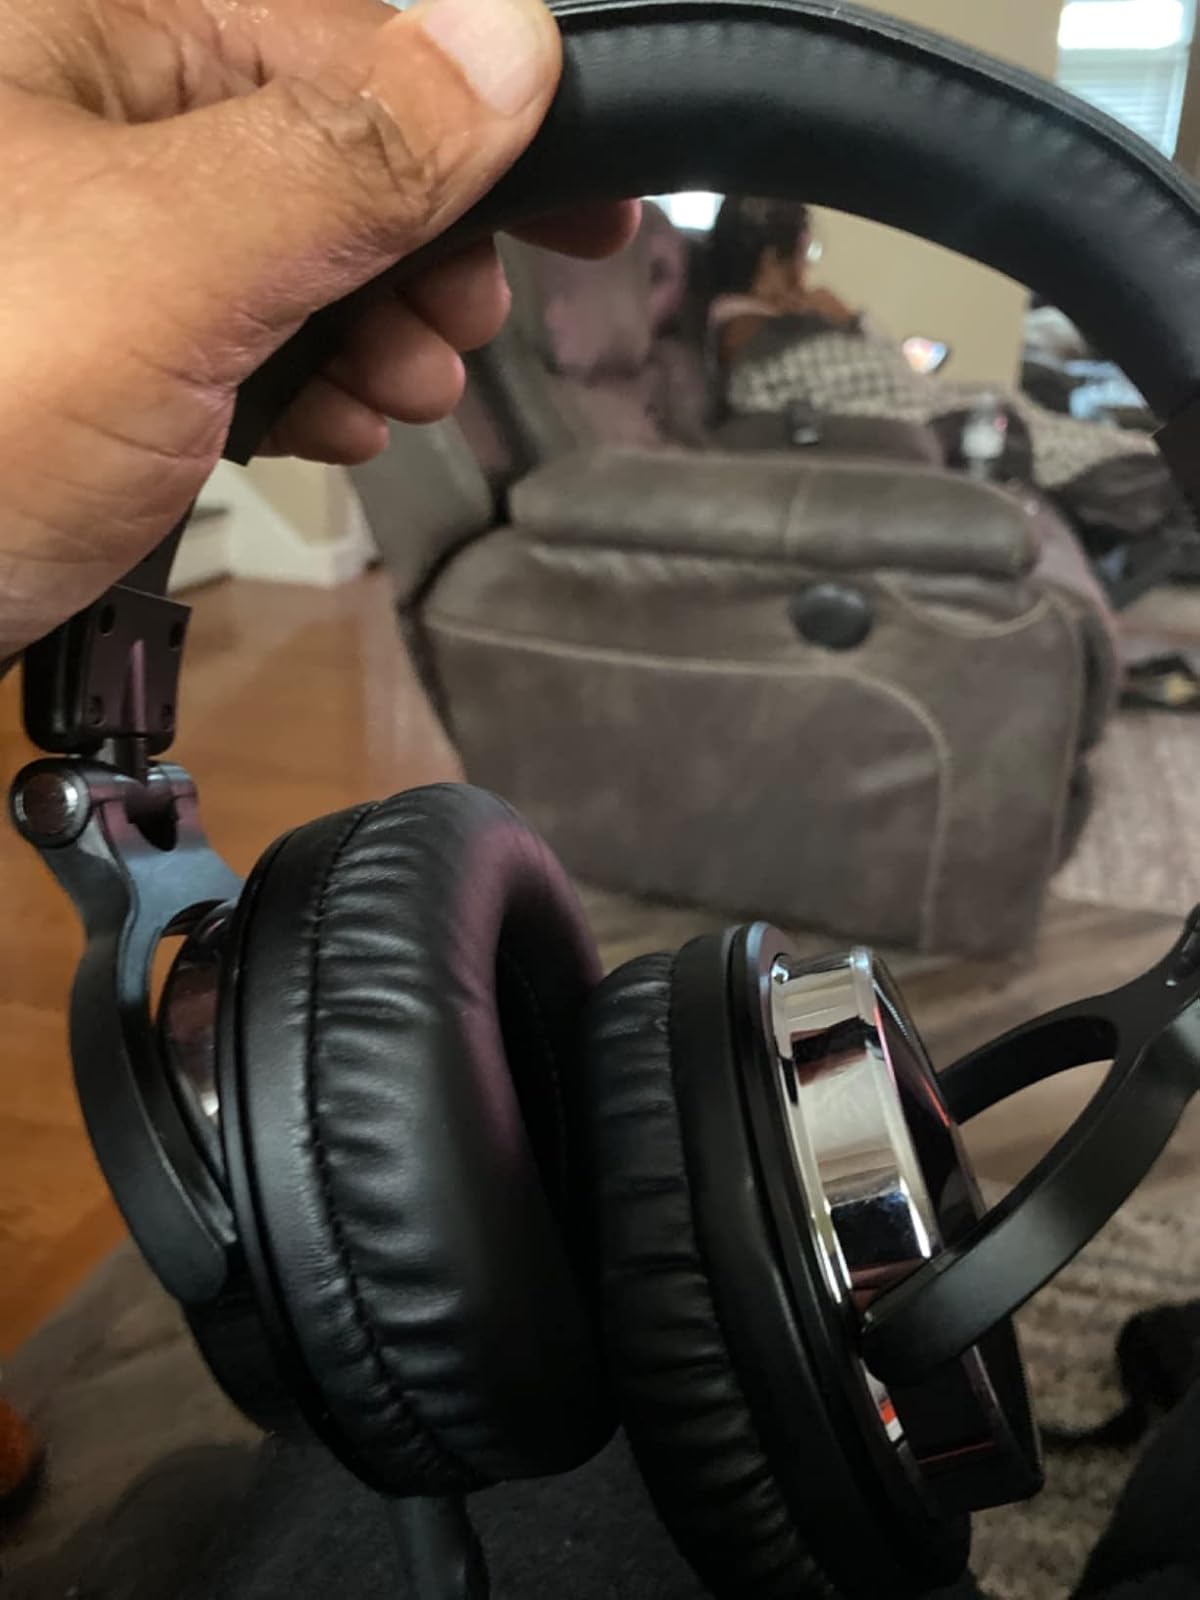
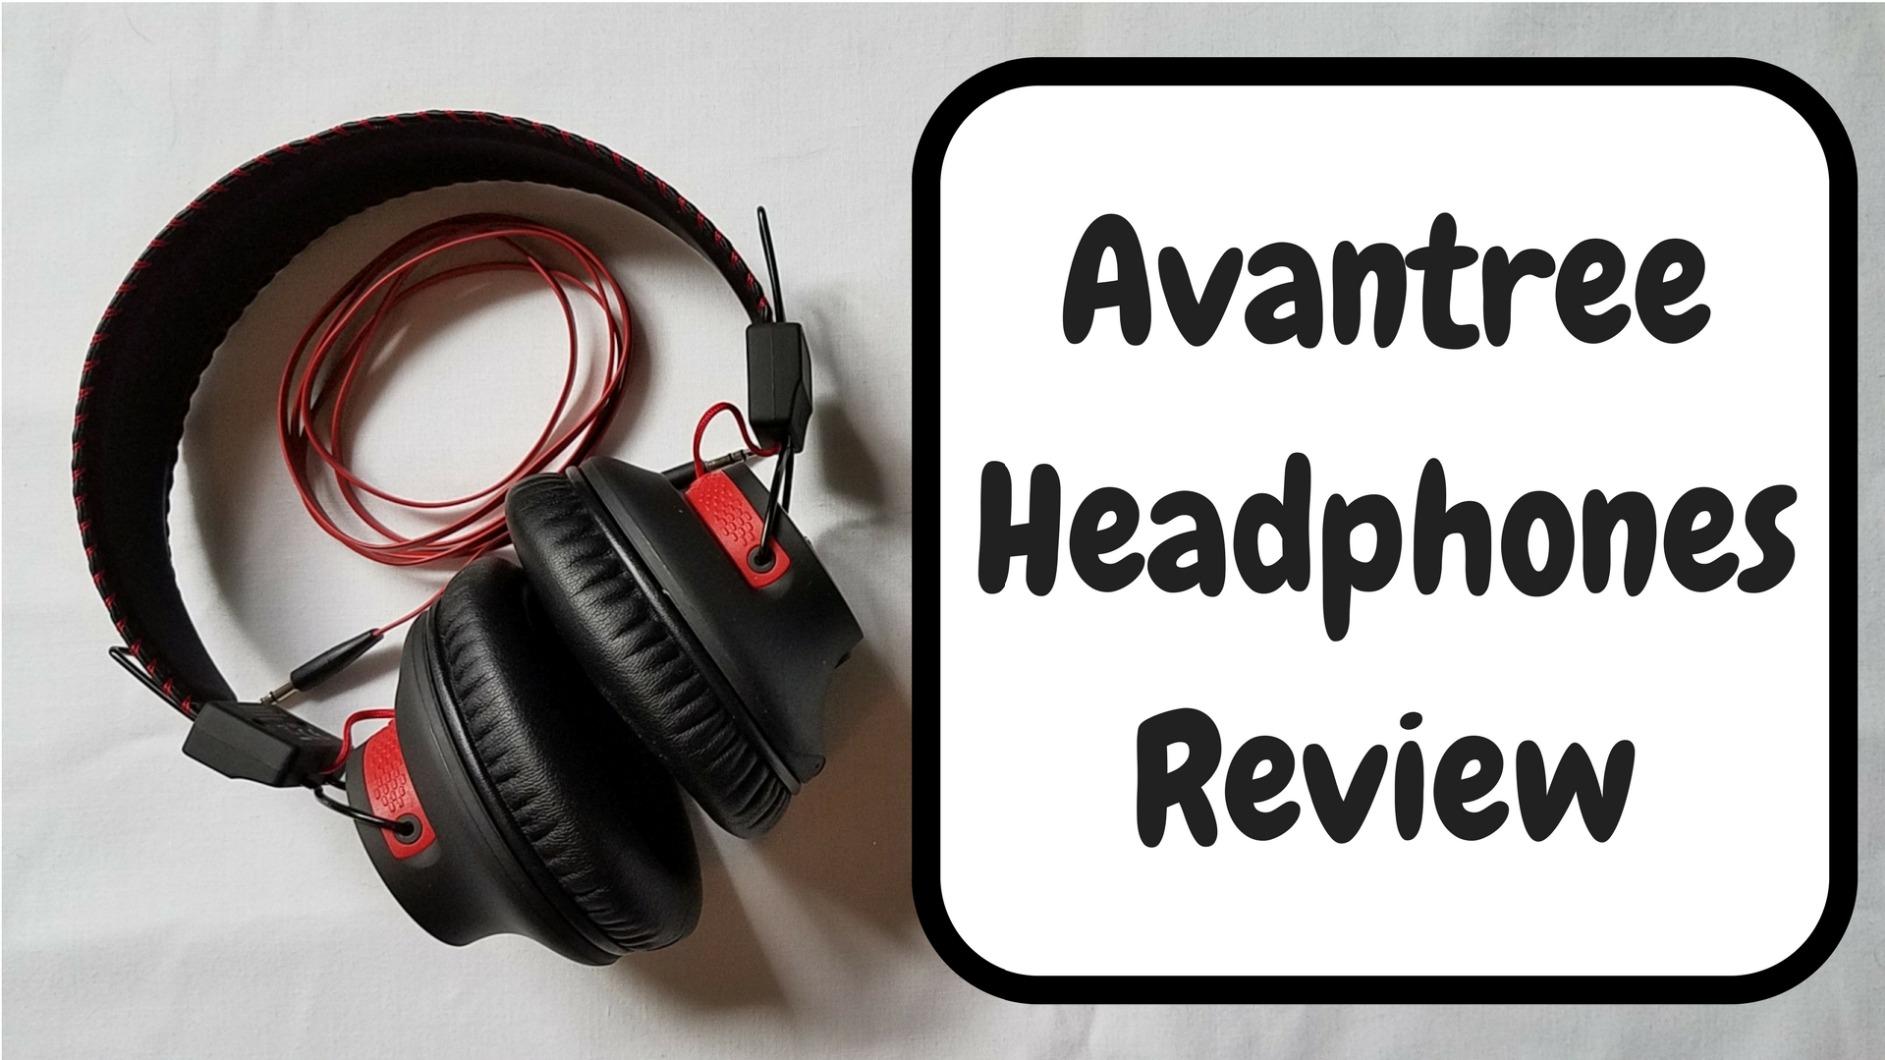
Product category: headphones
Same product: no